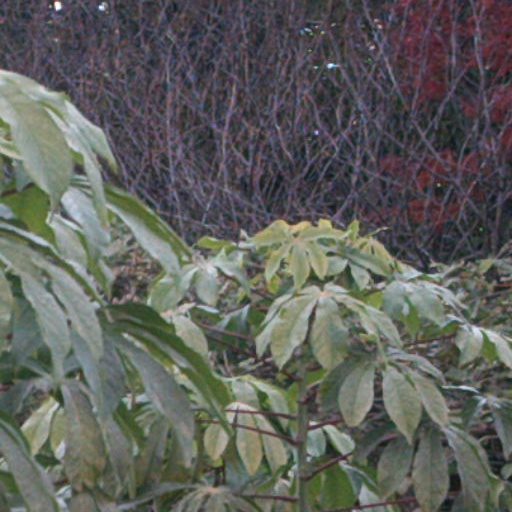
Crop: cassava